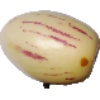
Label: Pepino 1